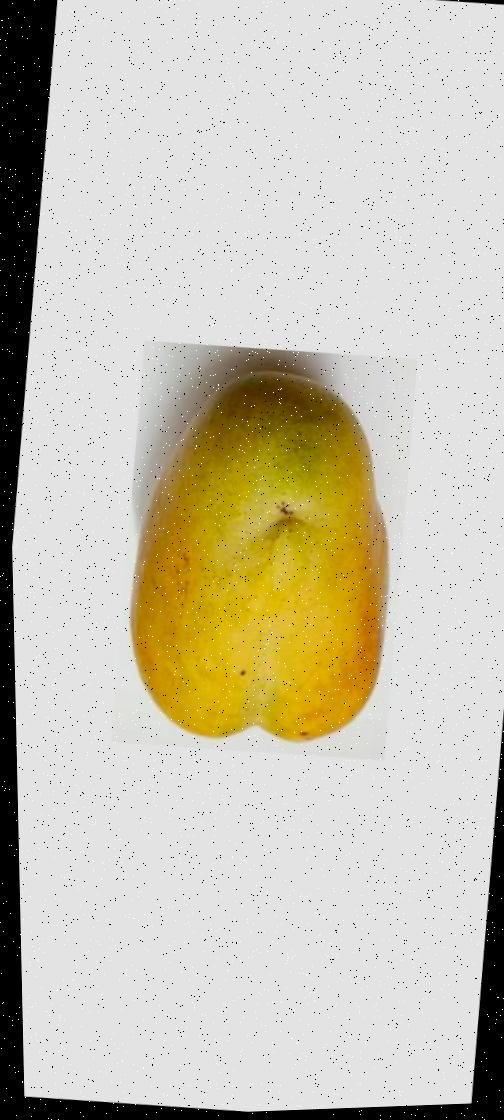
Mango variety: Bari-11